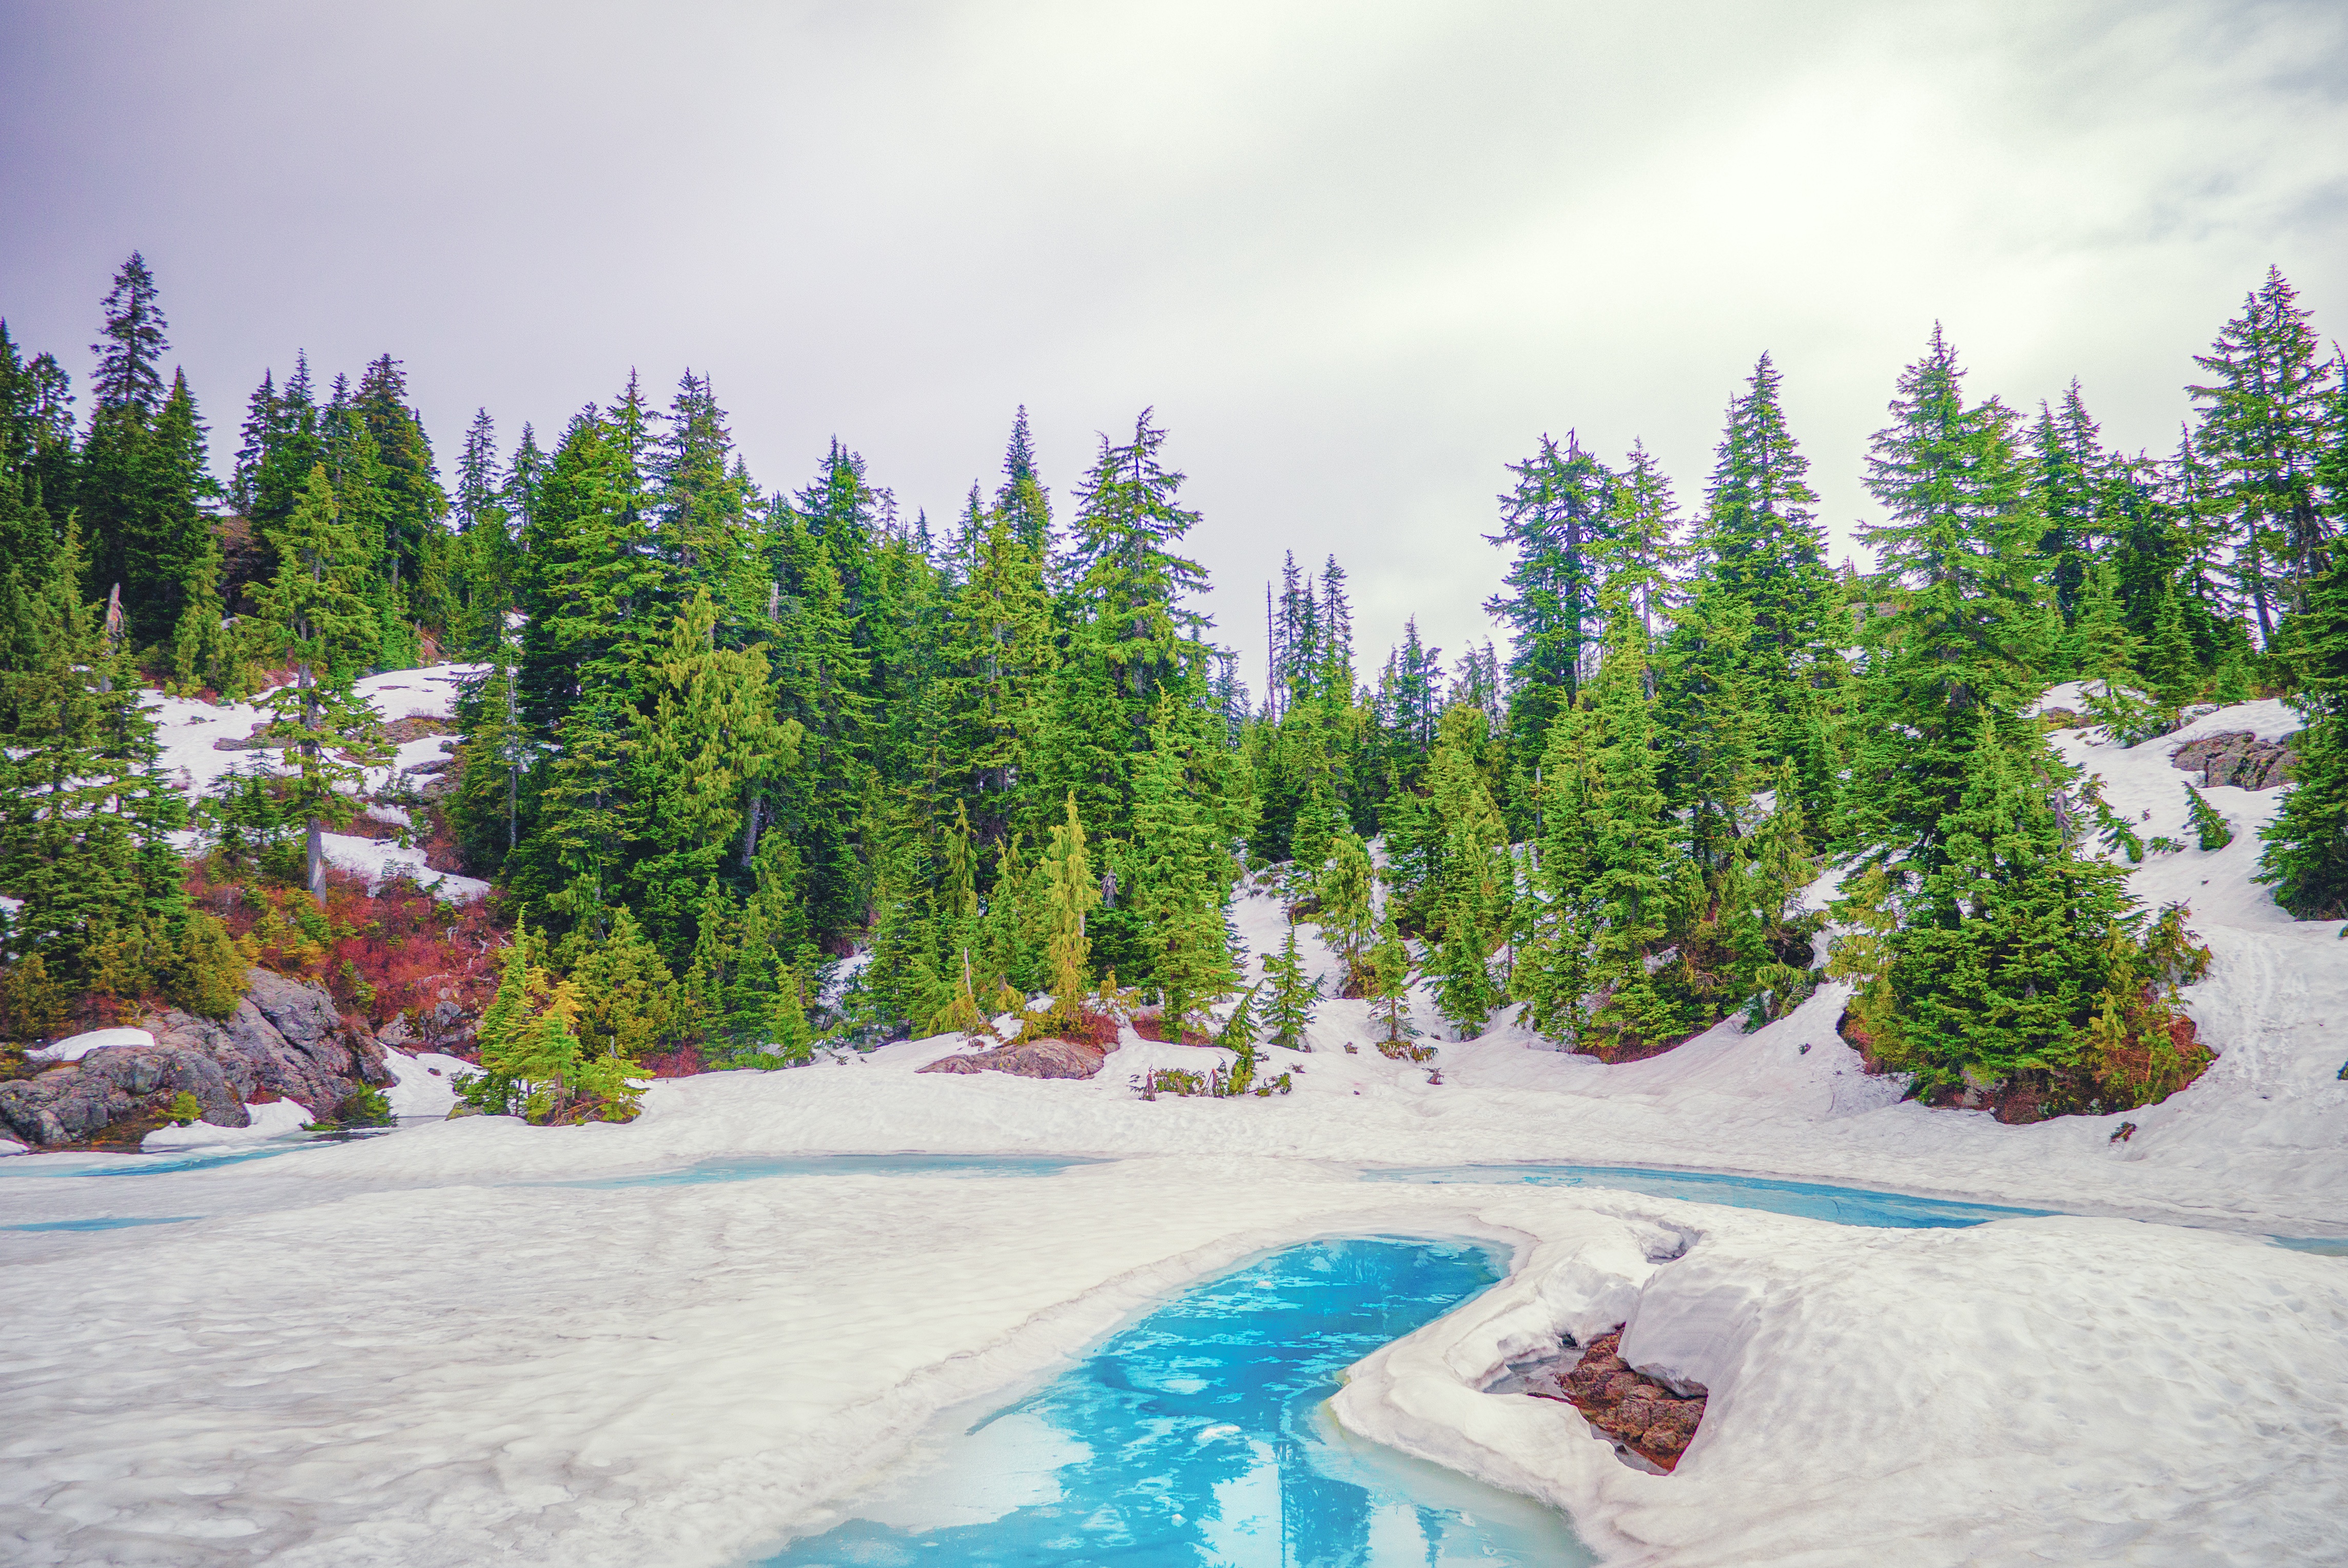
tree, mountain, snow, winter, lake, weather, fir, season, spruce, ecosystem, biome